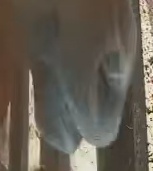
Face region: mouth_nostrils (mouth_chin_nostrils_and_profile)
Pain indicator: moderately_present